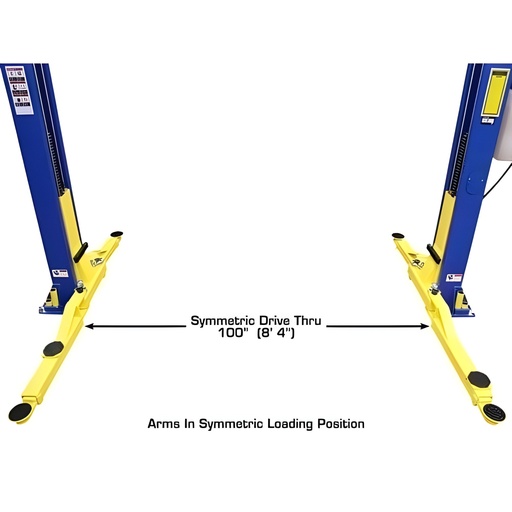
Atlas 9KOHX 9,000 lb Overhead 2-Post Lift w/ LMA Combo - ATEXH-9KOHX-COMBO-FPD
Atlas 9KOHX 9,000 lb Overhead 2-Post Lift w/ LMA Combo - ATEXH-9KOHX-COMBO-FPD The light duty Atlas 9KOHX lift is an economy designed overhead, clear-floor 2-post lift. The reliable chain-drive cylinders and dual safety system make this the perfect choice for “Mr. Homeowner” or small commercial shops looking to service cars, SUV’s and light duty trucks. The 9KOHX can be adjusted to two different height settings, either 11′ 6″ or 11′ 10″, allowing it to fit in almost any standard garage.The Atlas 9KOH has symmetric columns and specially designed arms that can be set in either the symmetric or asymmetric position. The asymmetric/symmetric arm design offers an extremely low lift pad position on the EZ-metric lift arm configuration. This low pad height will allow the operator to position the lift arms under most small cars (with low pick up points) and heavier pick up trucks. The Atlas® 9KOHX two post “chain over roller” lifts have a spring loaded Secondary Lock System (SLS) that automatically engages in the event of a slack or broken chain.This combo includes the Atlas Lawn Mower Adapter or LMA. The LMA allows the 2-Post lift to better raise ATV’s, UTV’s, and lawn mowers. The LMA is adjustable along the length of the lifts arms to handle different wheelbase vehicles. The weight capacity of the LMA is dependent on the positioning of the adapter (higher when the plates are closer to the columns) and the balance of the weight of the vehicle being lifted. Features 9KOHX 9,000 lb. Capacity Overhead, Open-Floor design Overall Height: 138″ (11′ 6″) or 142″ (11′ 10″) Asymmetric/Symmetric Arms Automatic Arm Restraints Dual-Point Lock Release Rubber Guards on Carriages Dual Hydraulic Chain-Drive Cylinders Secondary Lock System Free 8 Piece Truck Adapter Set Free set of Sliding Arm Adapters Mounting Hardware Included Shipping Weight: 1,450 lbs. 2 yr Structural – 1 yr Hydraulic Warranty – Parts Only LMA “Lawnmower” Adapter for 2-Post Lifts Includes 4 plates and all hardware Adjustable to fit a variety of sizes and brands (MAY NOT WORK WITH ALL LIFTS) Up to 5,000 lb. capacity (WILL VARY BY LIFT AND WHEEL BASE) Can be positioned along the length of the lift arms (LEVELING BLOCKS MAY BE REQUIRED) Specifications .tg {border-collapse:collapse;border-spacing:0;} .tg td{border-color:black;border-style:solid;border-width:1px;font-family:Arial, sans-serif;font-size:14px; overflow:hidden;padding:10px 5px;word-break:normal;} .tg th{border-color:black;border-style:solid;border-width:1px;font-family:Arial, sans-serif;font-size:14px; font-weight:normal;overflow:hidden;padding:10px 5px;word-break:normal;} .tg .tg-cly1{text-align:left;vertical-align:middle} .tg .tg-w22m{background-color:#ffffff;border-color:#000000;color:#000000;font-weight:bold;text-align:left;vertical-align:middle} Capacity 9,000 LB. Overall Height 138" (11’ 6") or 142” (11’ 10”) Overall Floor Width 134 1/2" (11’ 2 1/2") Outside Column to Outside Column 124 7/8" (10’ 4 7/8") Maximum Lift Height (Without Adapters) 74 1/2" Maximum Lift Height (With Adapters) 81" Minimum Arm Height 4" Inside Column 110” (9’ 2”) Drive Thru 100” (8’ 4”) Symmetric/ 90 1/2" (7’ 6 1/2”) Asymmetric Column Size 7 1/4" x 11" Column Thickness of Steel 5mm Base Of Lift 14 1/4" x 18" Motor/Electrical Requirement 220 volt single (1) phase. A 30 amp breaker is recommended Oil Requirement 3-5 Gallons AW32/AW46 (NOT INCLUDED) Shipping Weight 1,450 LBS. Adapter Heights 4 Each 1.5”, 5” Arm Hole/Adapter Peg Size 1.5” Documents Atlas 9KOHX Manual Atlas 9KOHX Cylinder Bleeding Procedure (Do this immediately after installation) What Our Experts Think 9,000 lb Capacity : Ideal for cars, SUVs, and light-duty trucks. Overhead Design : Keeps the floor clear for easy movement and tool access. LMA (Low-Mid Adapter) Combo : Increases versatility for lifting a wider range of vehicles. Symmetric & Asymmetric Arms : Provides flexible vehicle positioning options. Heavy-Duty Construction : Built for durability in professional shops and garages. Advanced Safety Features : Automatic safety locks ensure secure lifting. Q&A Q: What is the weight capacity of the Atlas 9KOHX lift? A: It has a 9,000 lb capacity, ideal for cars, trucks, and SUVs. Q: What does the LMA Combo include? A: The package includes Lift-Mate Adapters (LMA) , which provide additional reach for lifting vehicles with unibody construction or recessed lift points. Q: What type of lift is this? A: It is an overhead (clear floor) 2-post lift, allowing for an open workspace beneath the vehicle. Q: What is the maximum lifting height? A: It lifts vehicles up to approximately 78 inches, making it suitable for most professional and home garages. Q: What power supply is required? A: It operates on a 220V single-phase power supply . Maintenance Tipe Daily Inspection – Check for hydraulic leaks, loose bolts, and worn cables or chains. Lubrication – Grease pulleys, chains, and moving parts monthly. Hydraulic System – Monitor fluid levels and inspect hoses for cracks or leaks. Safety Locks – Ensure lock mechanisms engage properly and are free of debris. Cable & Chain Tension – Regularly inspect and adjust for even wear. Annual Check-Up – Conduct a full system inspection and replace worn components.
Brand: Atlas Automotive Equipment
Category: Business & Industrial > Material Handling > Lifts & Hoists > Personnel Lifts > Two-Post Surface Mounted Lifts